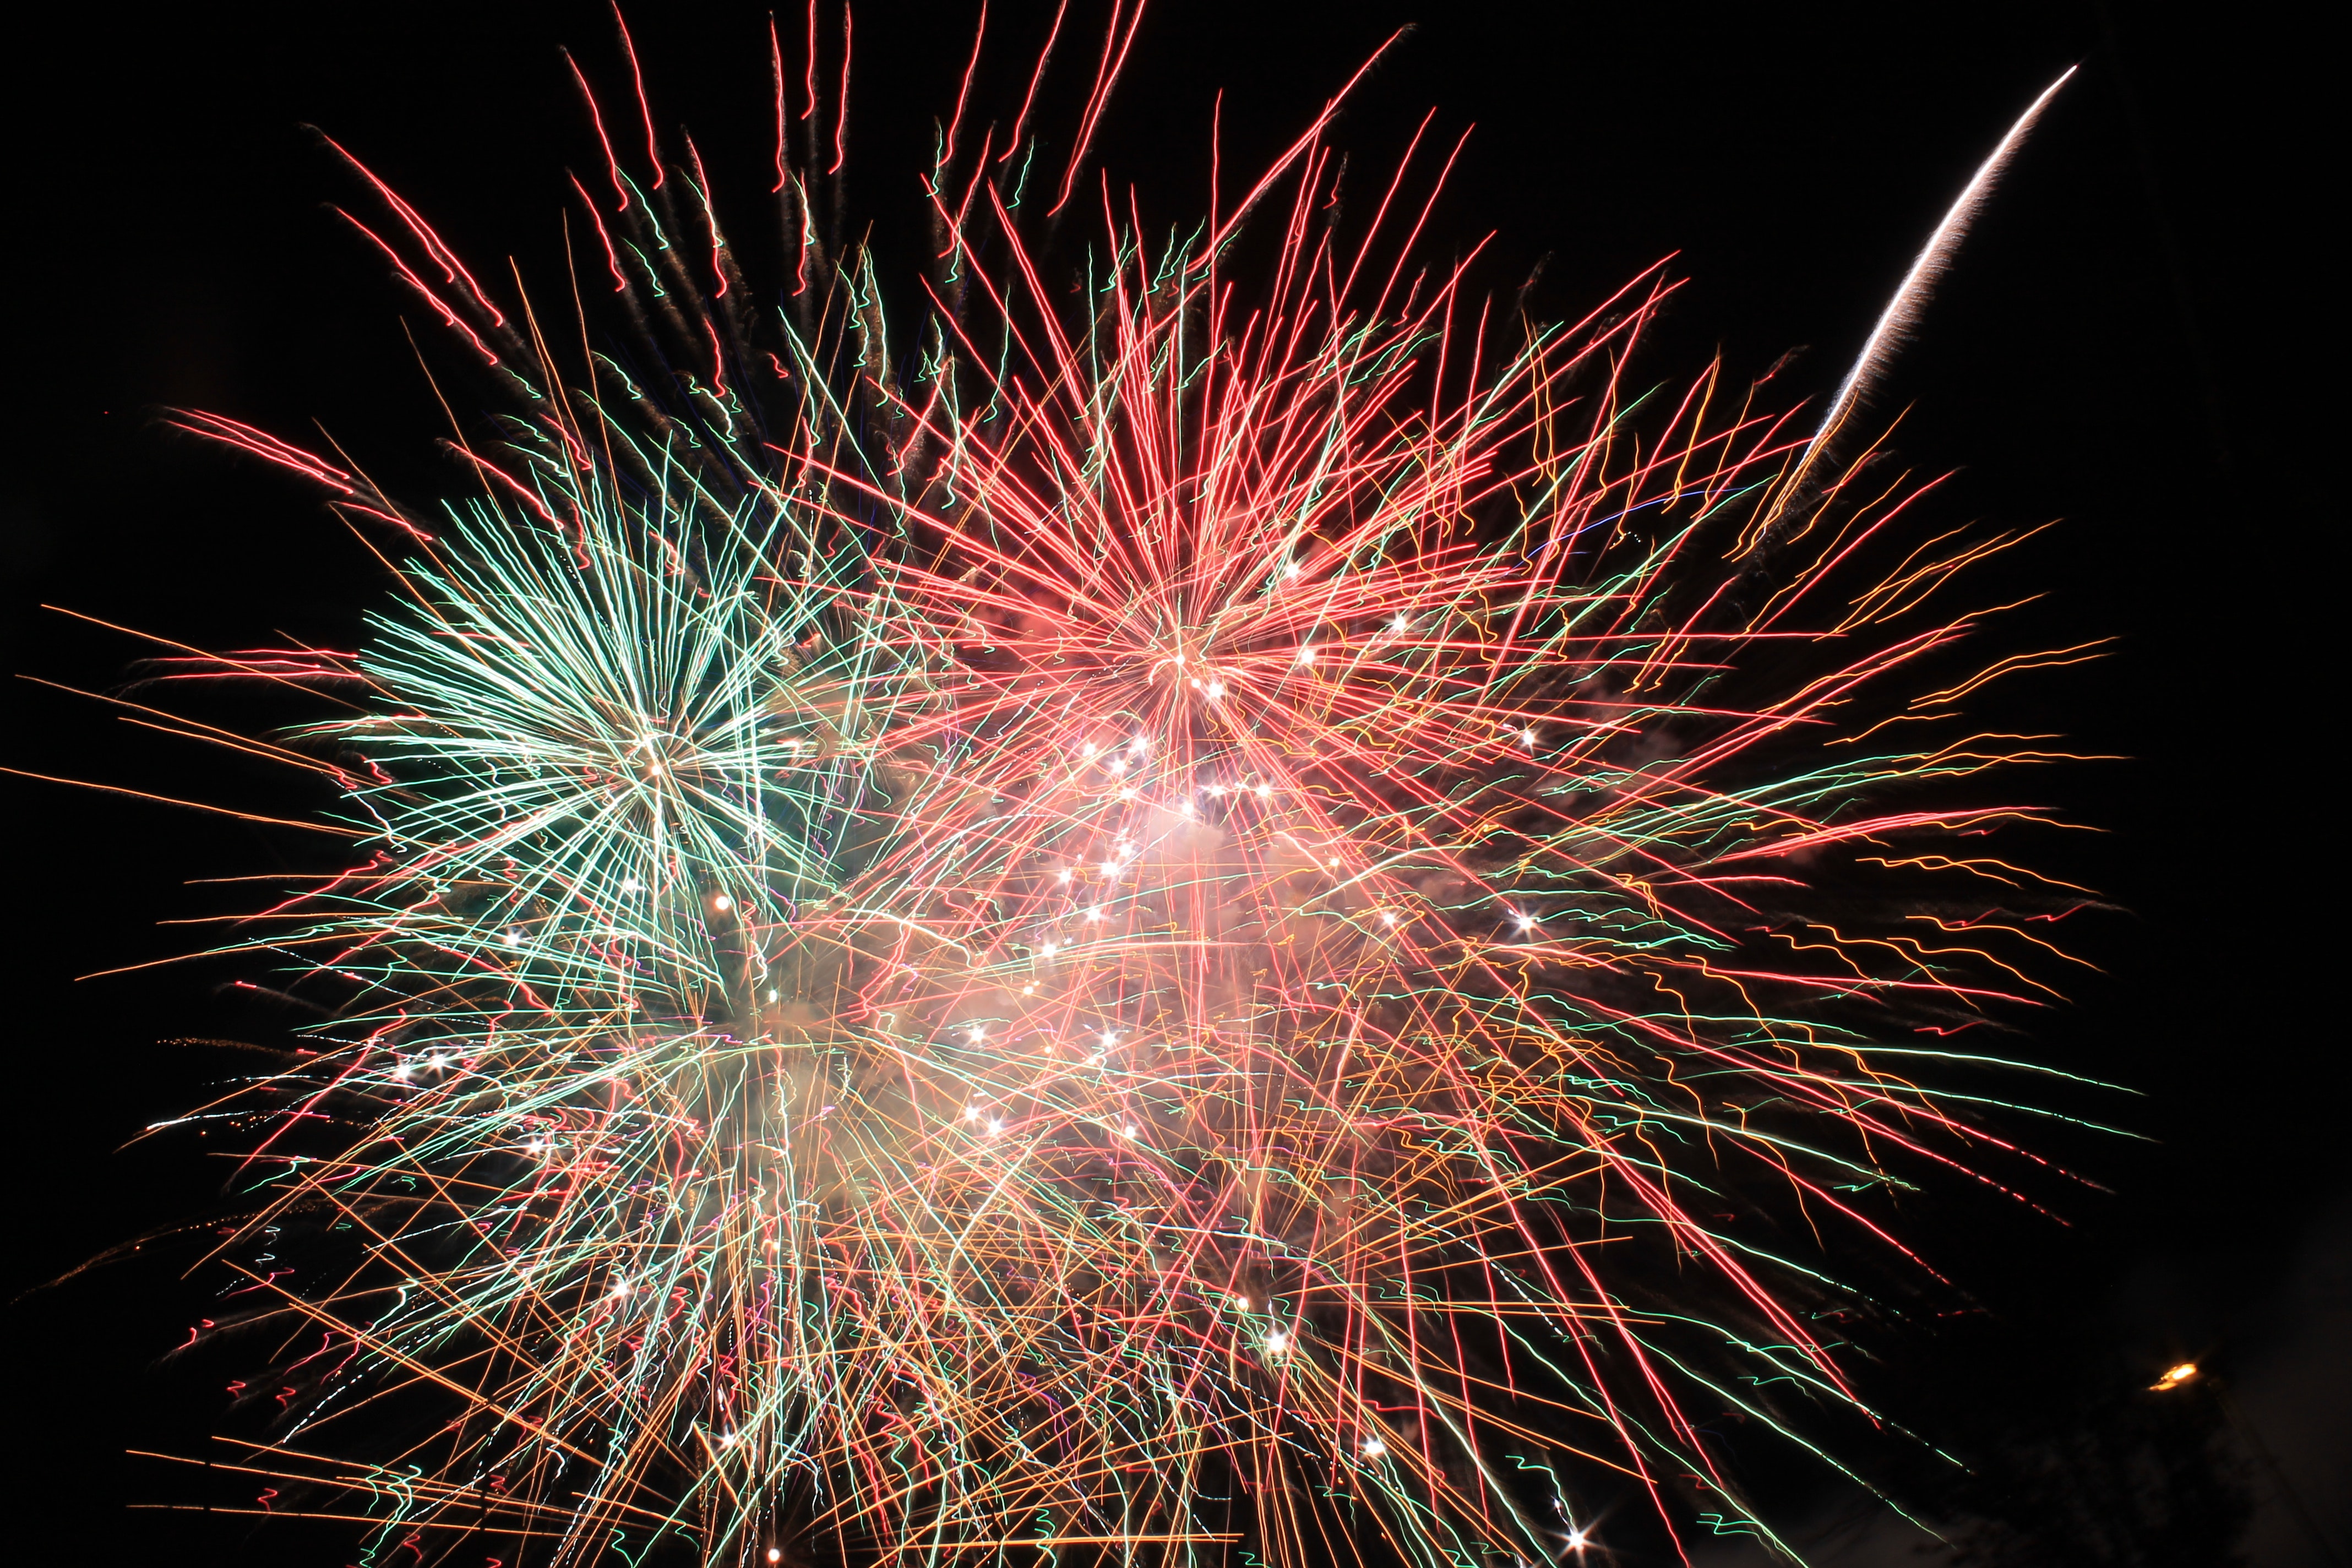
fireworks, photograph, new years day, midnight, sky, darkness, red, holiday, event, diwali, night, festival, new year's eve, pink, new year, fete, public event, line, recreation, space, stock photography, world, ceremony